Doorbell

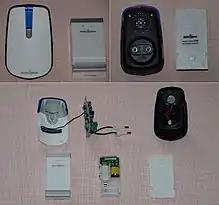
Wireless doorbell with piezoelectric button

In recent decades, wireless doorbells have become popular, to avoid the expense of running wires through the building walls. The doorbell button contains a built-in radio transmitter powered by a battery. When the button is pushed, the transmitter sends a radio signal to the receiver unit, which is plugged into a wall outlet inside the building. When the radio signal is detected by the receiver, it activates a sound chip that plays the sound of gongs through a loudspeaker—either a two-note "ding-dong" sound, or a longer chime sequence such as the "Westminster Quarters". Frequencies in the 2.4 GHz ISM band are usually used. To avoid interference by nearby wireless doorbells on the same radio frequency, the units can usually be set by the owner to different radio channels.